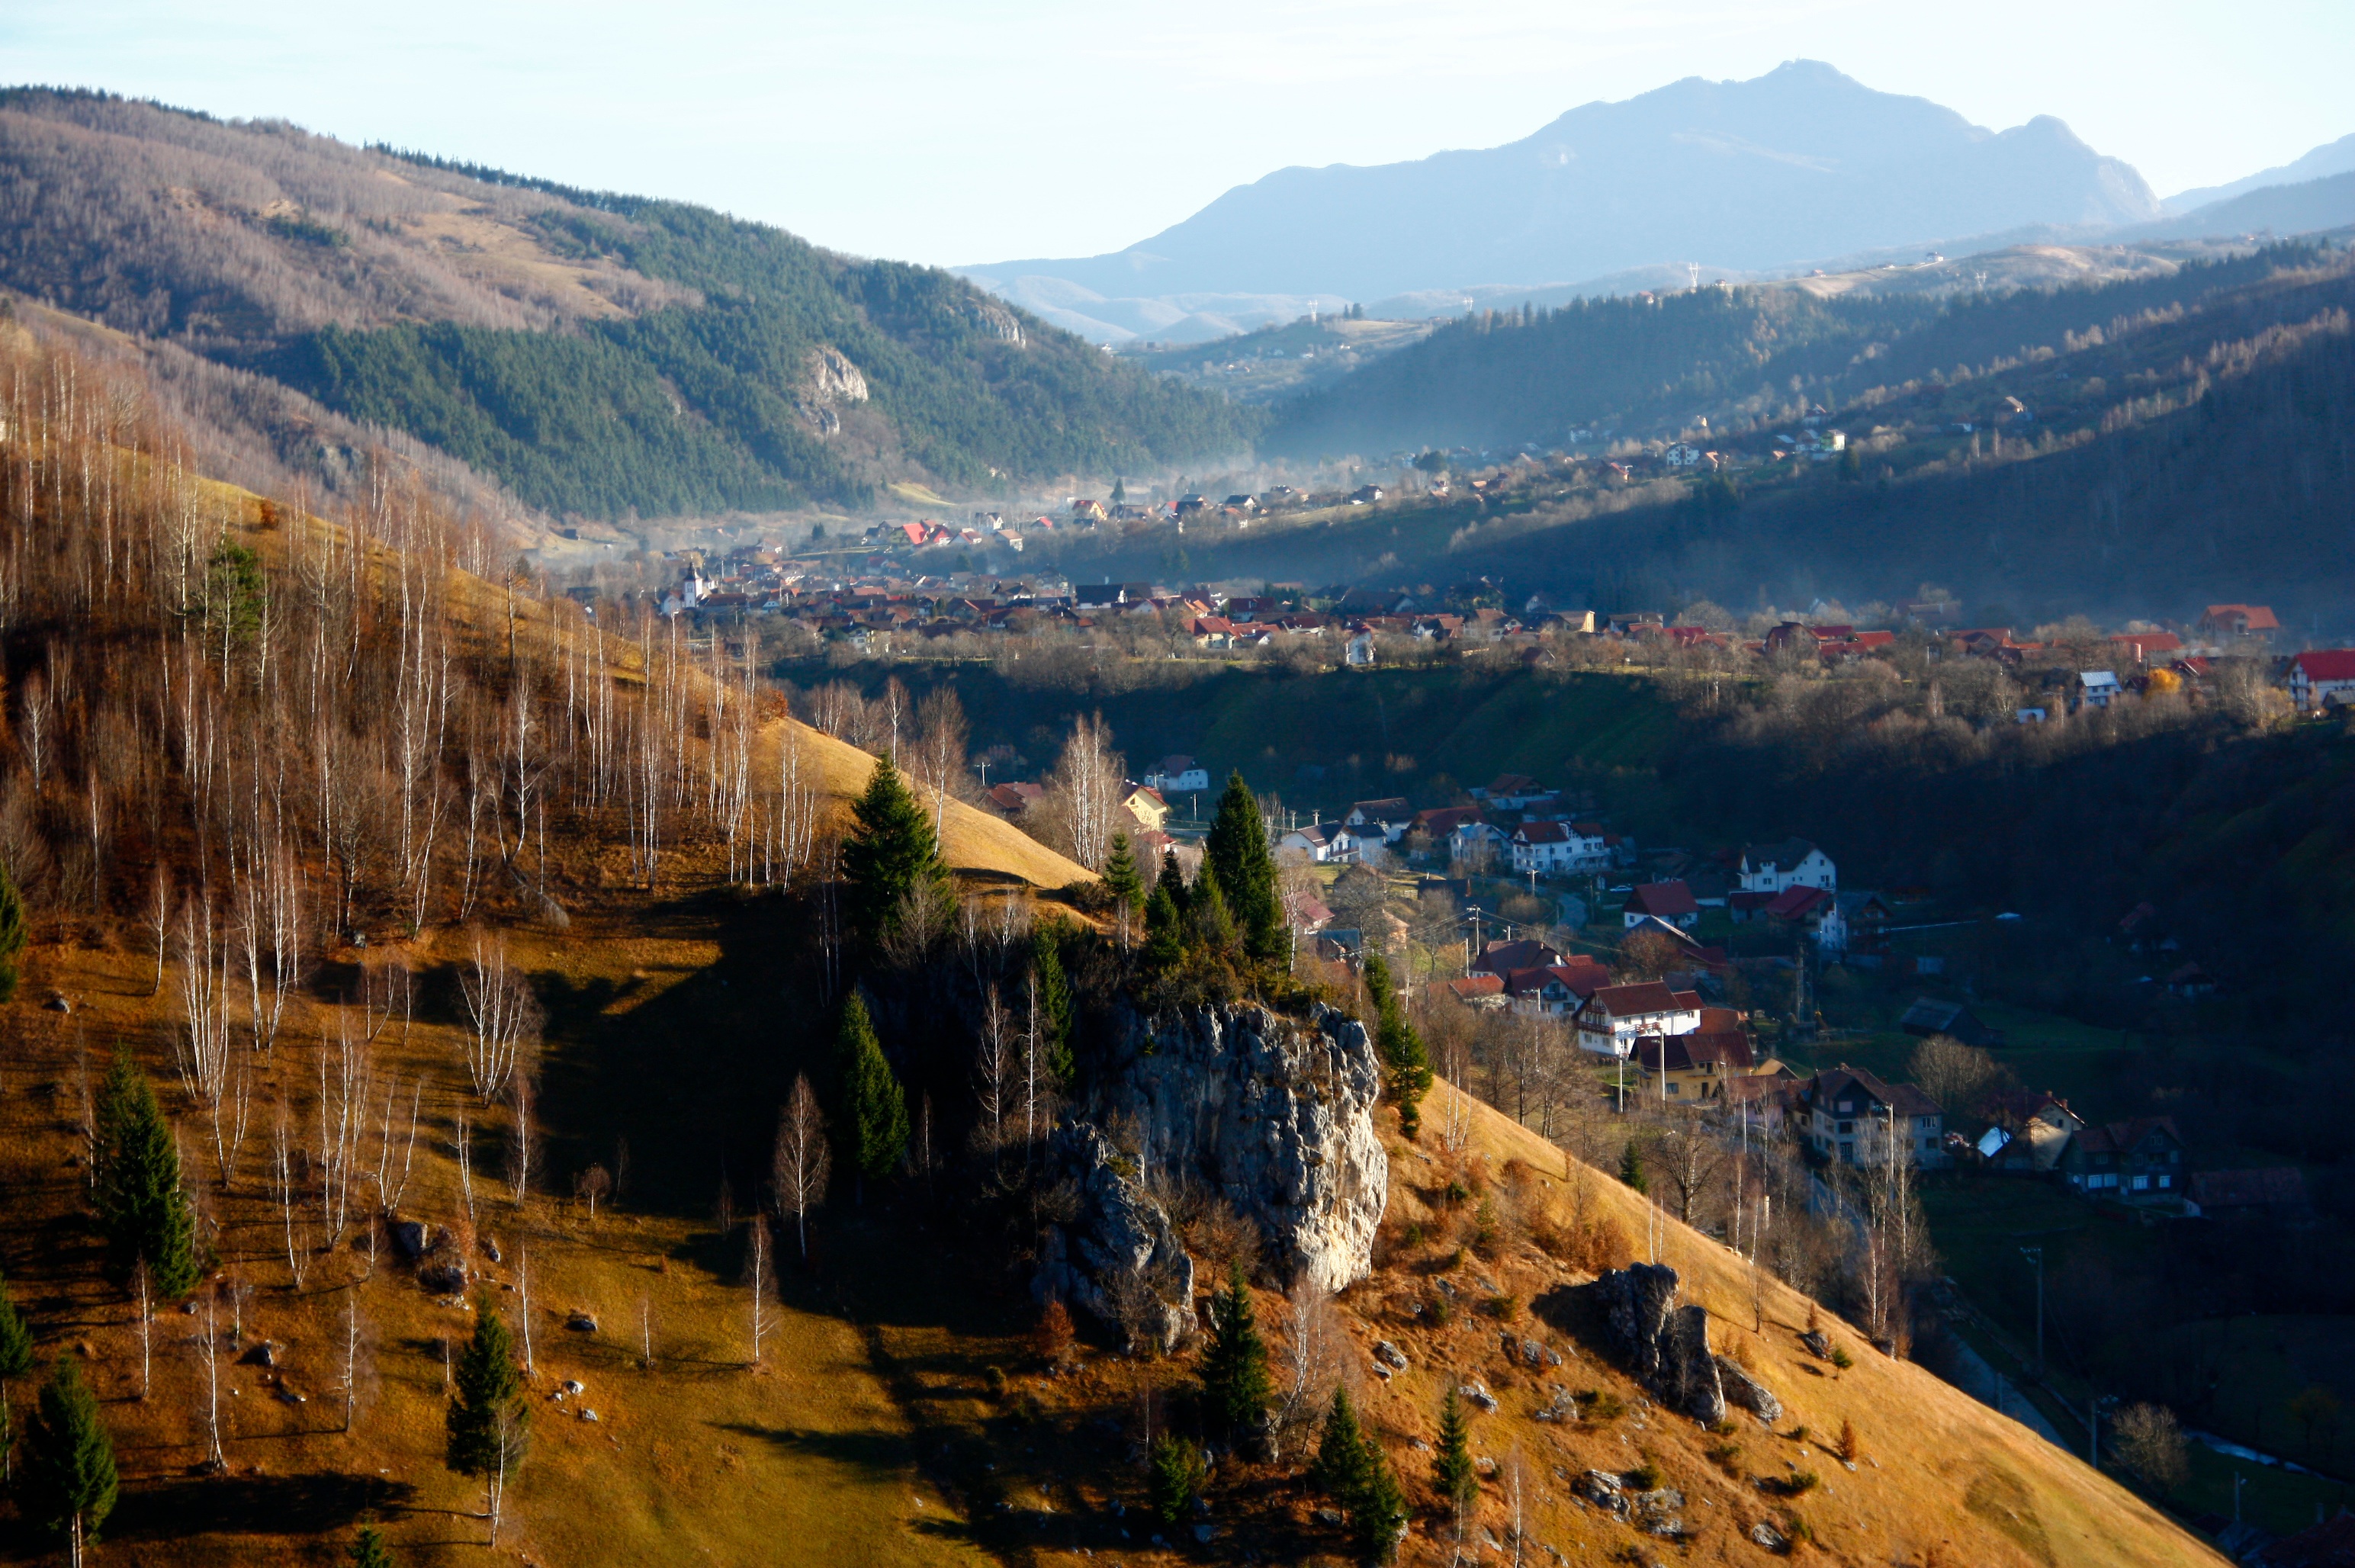
landscape, mountain, lake, river, valley, mountain range, cliff, reflection, terrain, landform, aerial photography, geographical feature, mountainous landforms